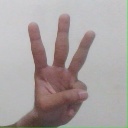
अक्षर: व